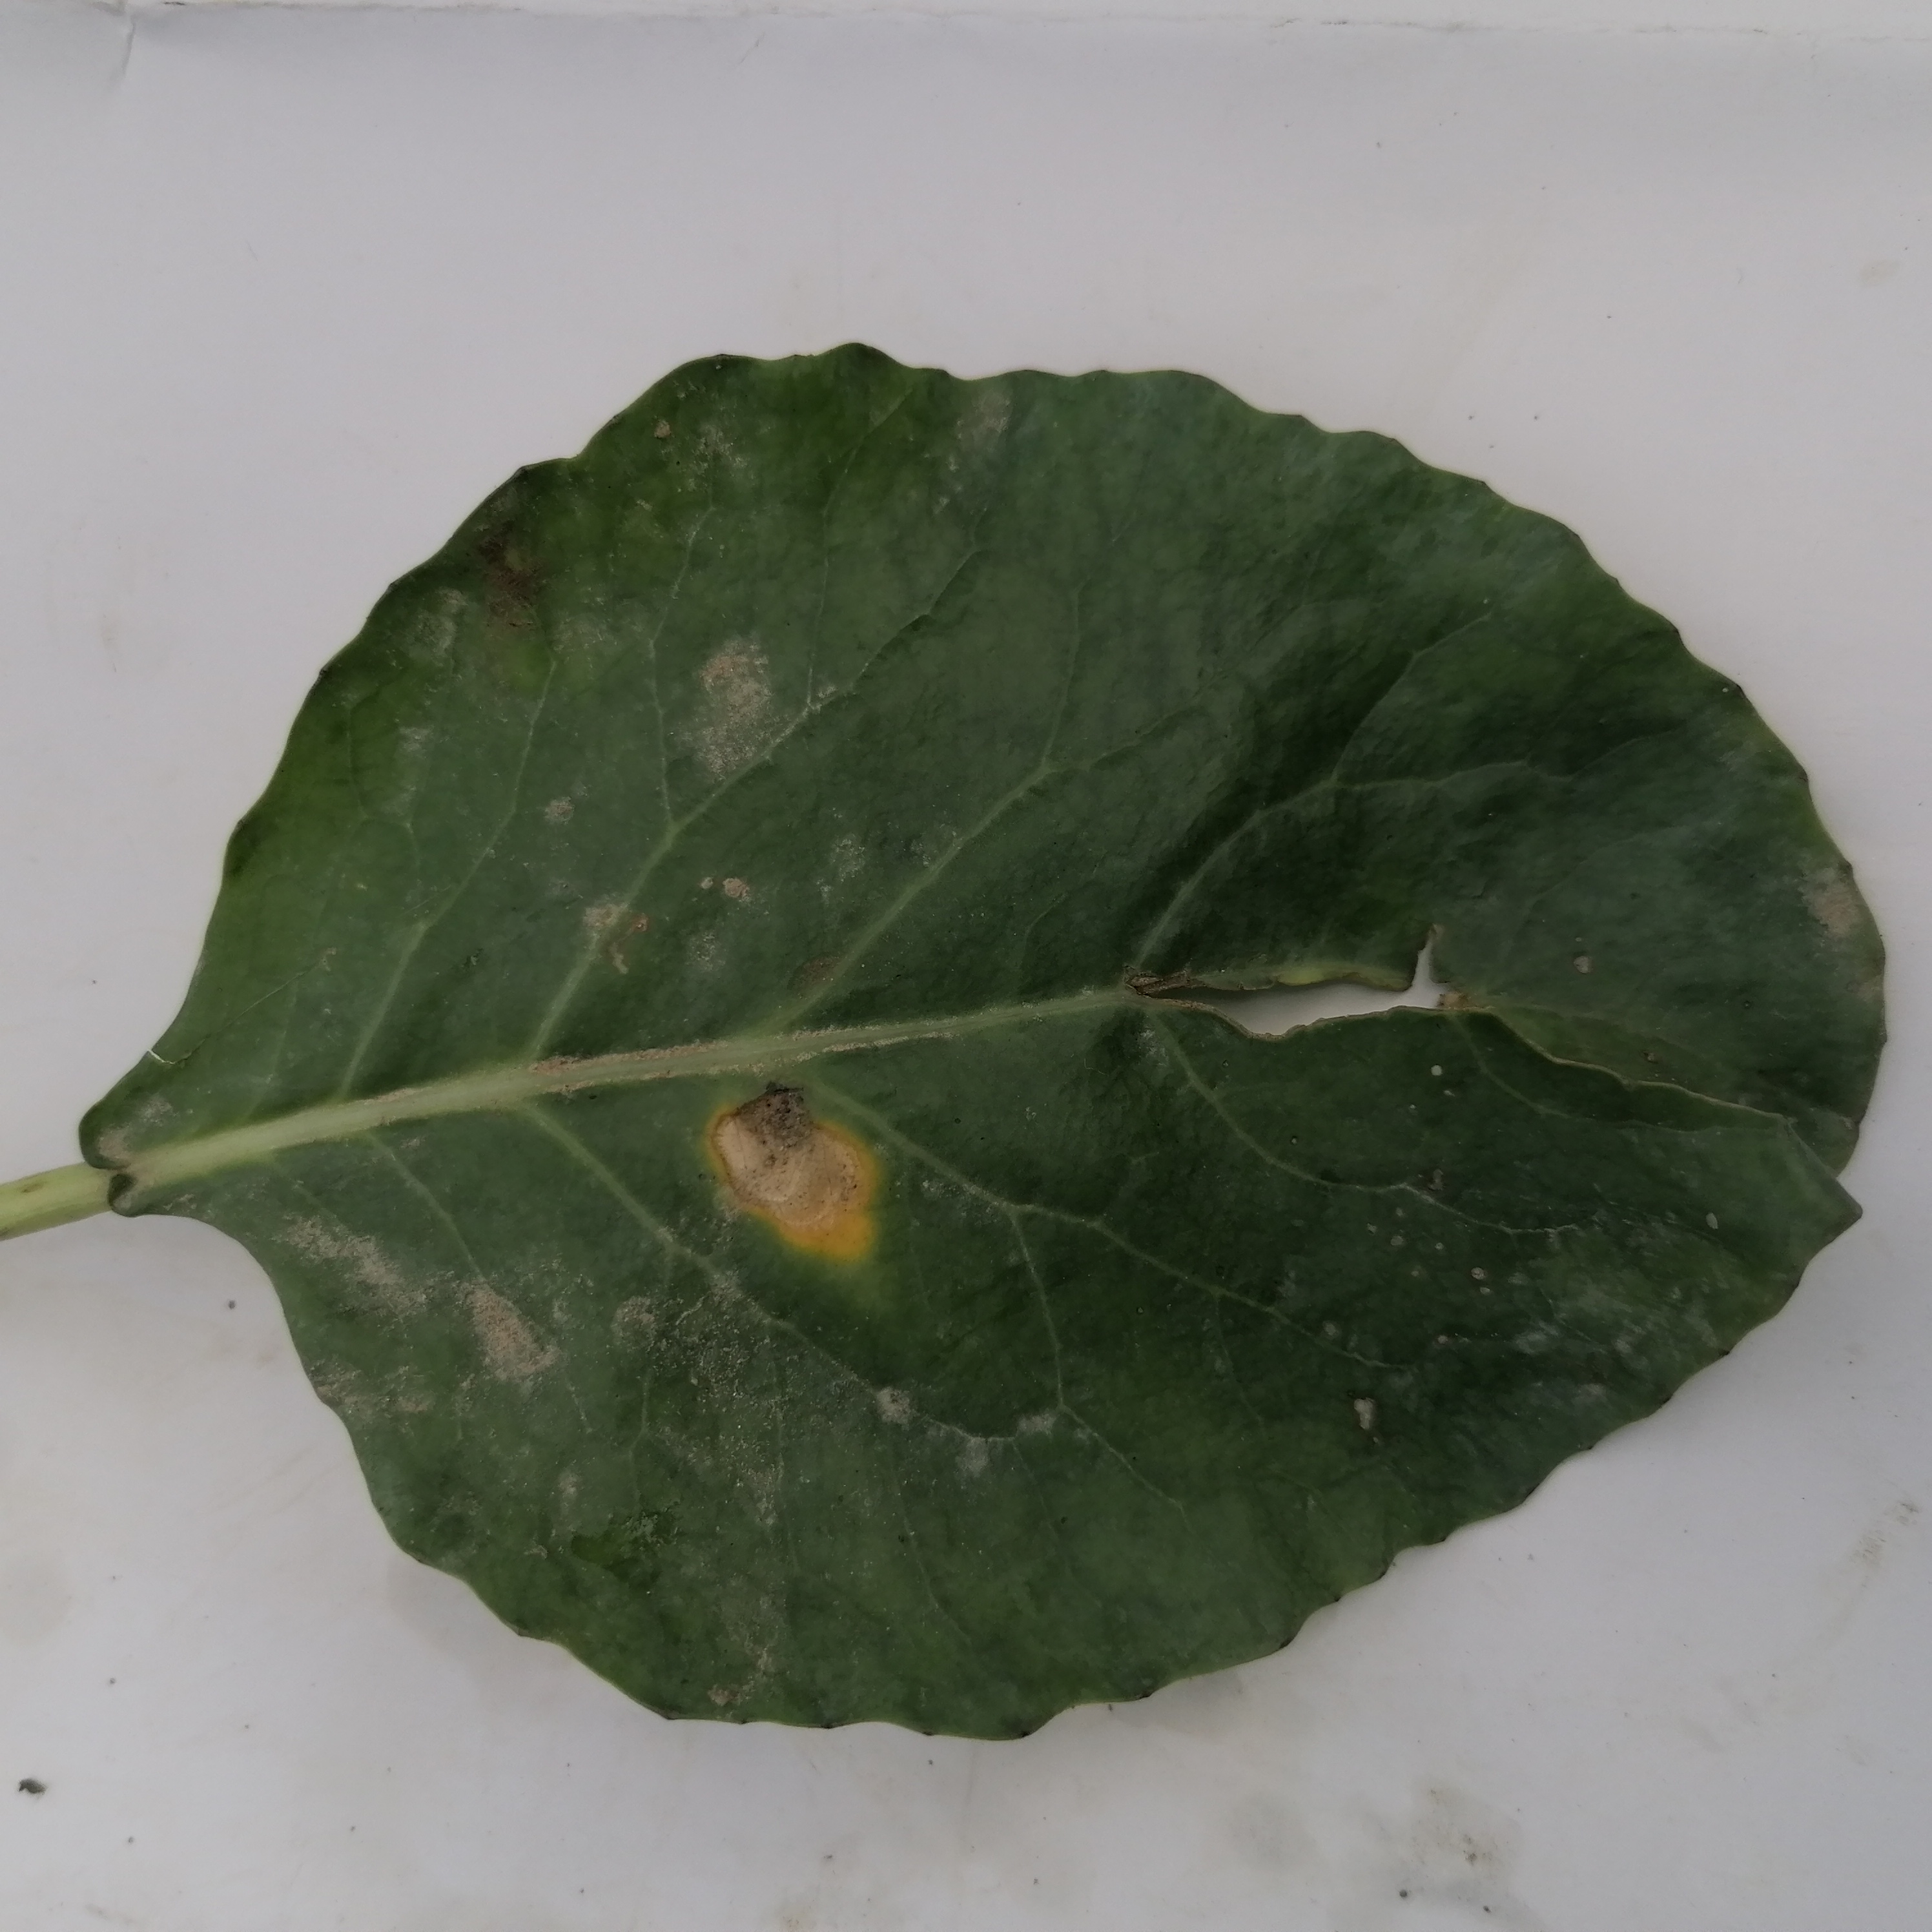
Label: Black Rot